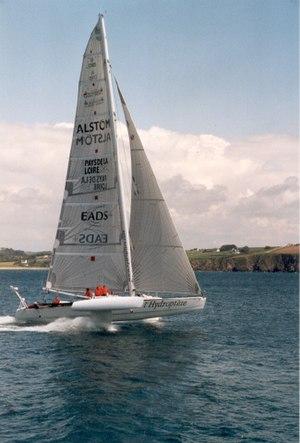
L'hydroptère, bateau expérimental d'Éric Tabarly.
Cette page liste des types de bateaux avec un classement par ordre alphabétique. Dans la mesure du possible, les éléments sont illustrés avec une image représentative. Par ailleurs, les bateaux n'ayant pas encore d'article sur l'encyclopédie sont décrits succinctement. Les navires individuels sont classés dans la catégorie Nom de bateau.
Les fêtes maritimes internationales de Brest sont un rassemblement de bateaux traditionnels venant du monde entier, se déroulant pendant une semaine tous les quatre ans dans la ville de Brest en France.
Un foiler peut être défini comme un voilier monocoque ou multicoque qui utilise la portance dynamique de plusieurs foils en remplacement ou en complément de la portance archimédienne de la coque ou des coques.
Un hydroptère, du préfixe hydro-, et du suffixe -ptère, hydrofoil boat en anglais, est un type de bateau dont la coque s’élève et se maintient en équilibre hors de l’eau à partir d'une certaine vitesse grâce à la portance d'un ensemble d'ailes immergées ou foils, qui fonctionnent selon le même principe qu’une aile d'avion. En supprimant la traînée de frottement et de vague de la coque, cette technique permet d’augmenter la vitesse des bateaux.